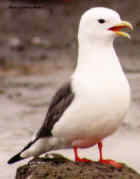
this bird has black eyes, a white crown and orange tarsus and feet.
bird with small body and white long neck and head, white chest, belly and grey wings with yellow turned down beak.
the bird is white with a yellow hooked beak and orange webbed feet.
this bird has red feet, a yellow feet, the body is all white with dark gray wings.
a large primarily white bird with a brownish black tail and a yellow beak
this is a bird with a curved yellow beak, a white head, throat, belly and back, grey feathers with black feathers mixed in on it's wings and tail feathers.
this bird has wings that are black and has a white belly
this bird has brown primaries, a white crown, and a white breast.
this bird is mostly white with black wings, a white crown and a yellow beak.
a white bird with black wings and a yellow beak.
Species: Red Legged Kittiwake